Ciaran Clark

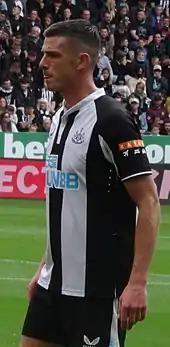
Clark playing for Newcastle United in 2021

On 3 August 2016, Newcastle announced that they had completed the signing of Clark. Having established himself alongside club captain Jamaal Lascelles in central defence, he scored his first goal for the club in a 6–0 win against Queens Park Rangers on 13 September 2016. He went on to add further goals against Brentford and Bristol City while also helping Newcastle concede the joint-lowest number of goals in the division as they returned to the Premier League at the first time of asking. He remained a regular starter for Newcastle in league games for the first half of the following season. However, he was left out of the side for most of the second half of the season with Florian Lejeune and Jamaal Lascelles being preferred at central defence. In the 2018–19 season he only managed 8 appearances in the first team in the Premier League; however he still managed to score three goals, against Arsenal, Burnley, and Chelsea respectively.